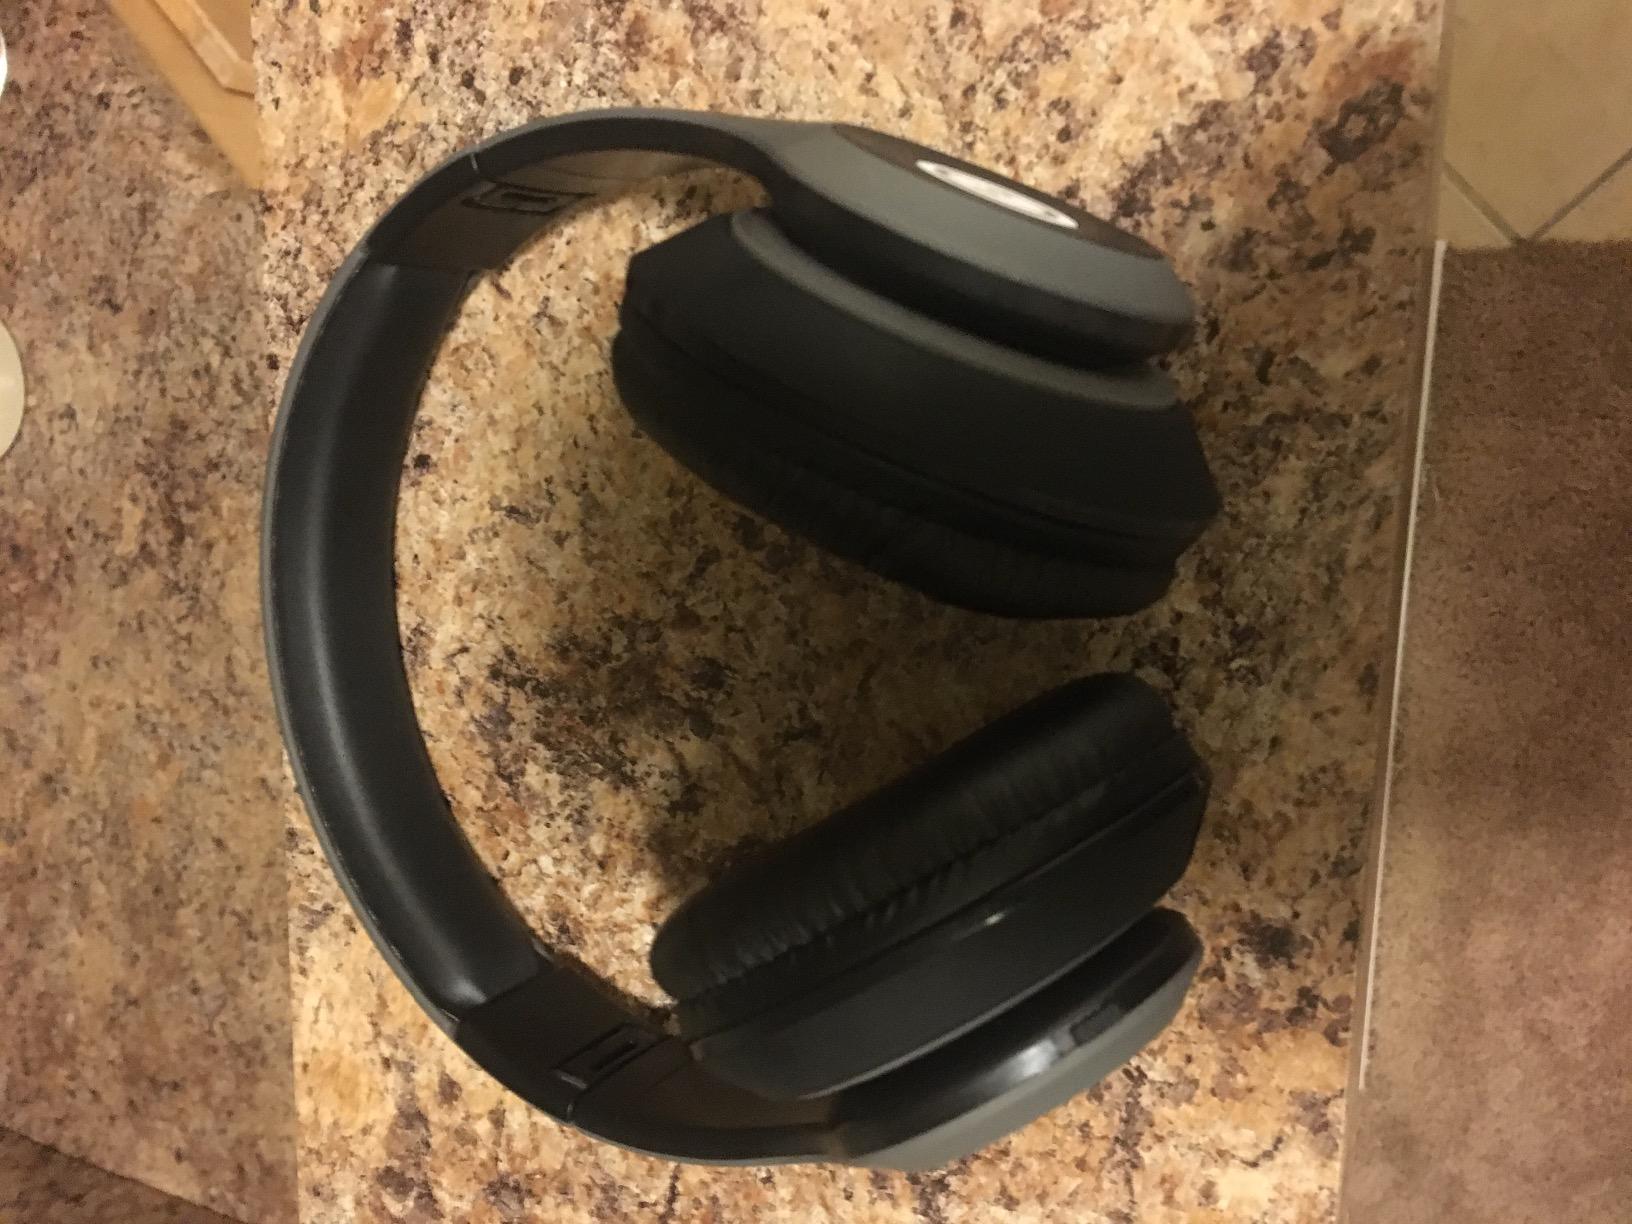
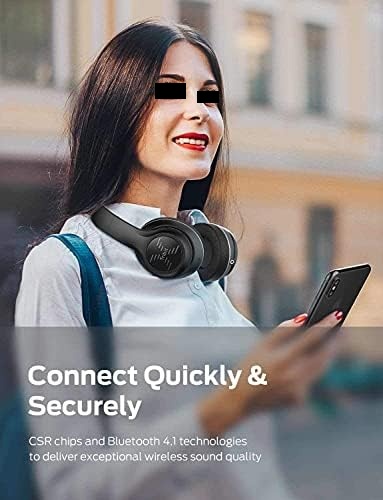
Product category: headphones
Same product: no